Regiam Majestatem

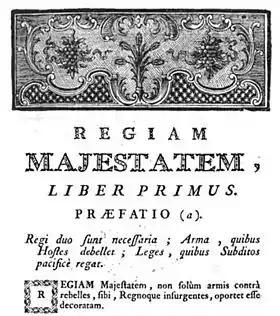
The beginning of the preface of the Regiam Majestatem, from which the document gets its name.

The Regiam Majestatem is the earliest surviving work giving a comprehensive digest of the Law of Scotland. The name of the document is derived from its first two words. It consists of four books, treating (1) civil actions and jurisdictions, (2) judgments and executions, (3) contracts, and (4) crimes.